Avro 642 Eighteen

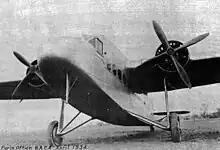
The revised nose

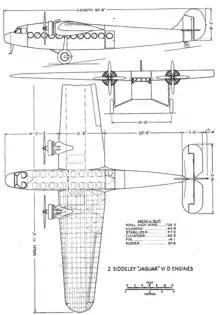
Avro 642 3-view drawing from NACA-AC-191

From 6 April 1934, the Eighteen was used with other aircraft on the Glasgow-London-Belfast service after being bought by Midland and Scottish Air Ferries. In May 1935 G-ACFV was sold to Brian Allen Aviation for use with a variety of associated companies including Commercial Air Hire of Croydon who used it for continental newspaper deliveries during 1935-1936, and Air Dispatch Ltd. CAH used the aircraft for excursions and joyriding duties while Air Dispatch operated a daily newspaper flight between London and Paris, and a passenger service on the weekend. Due to the increase in freight business, the aircraft was fitted with a larger loading door. Last flown by Commercial Air Hire in June 1936, a sightseeing trip around the , the aircraft was sold twice as "VH-UXD" to W. R. Carpenter & Co. Ltd. in Australia, followed by Mandated Airlines of New Guinea who both used the plane for the transportation of mail. She was destroyed in New Guinea on 21 January 1942 by Japanese military forces.